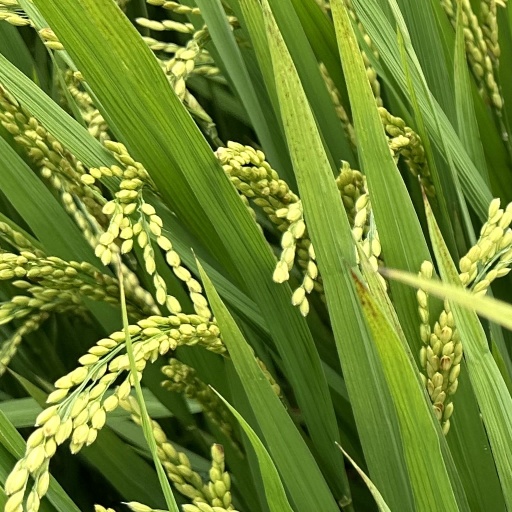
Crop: rice